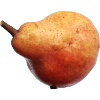
Label: red_pear